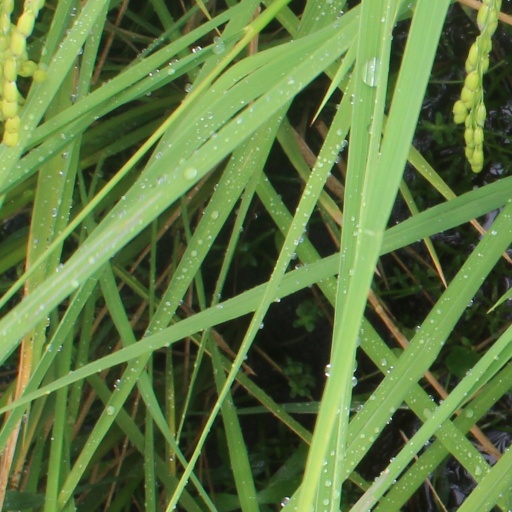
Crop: rice